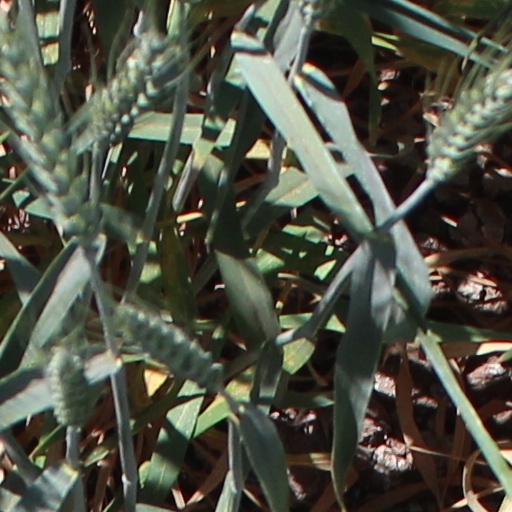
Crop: wheat